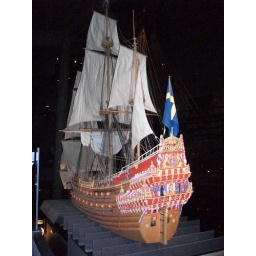
Model of the ship Vasa in the Vasa museum, the boat sank on its maiden voyage in 1628.